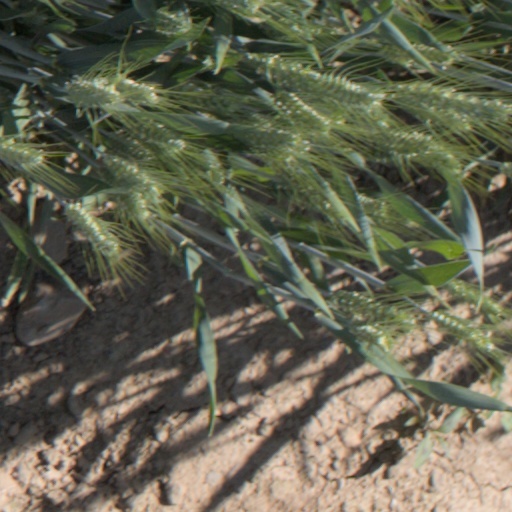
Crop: wheat